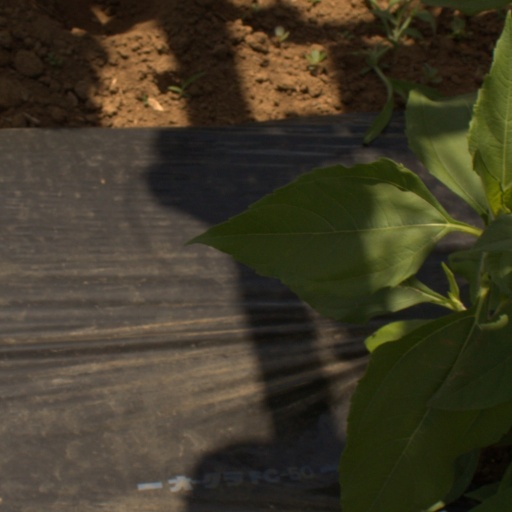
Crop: Jerusalem artichoke